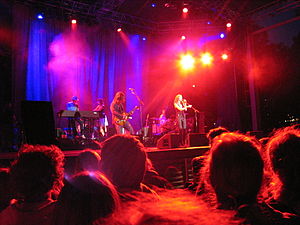
The Cardigans
The Cardigans er en svensk musikgruppe dannet i Jönköping, Sverige i 1992. Gruppen har haft succes i Sverige såvel som i resten af verden.